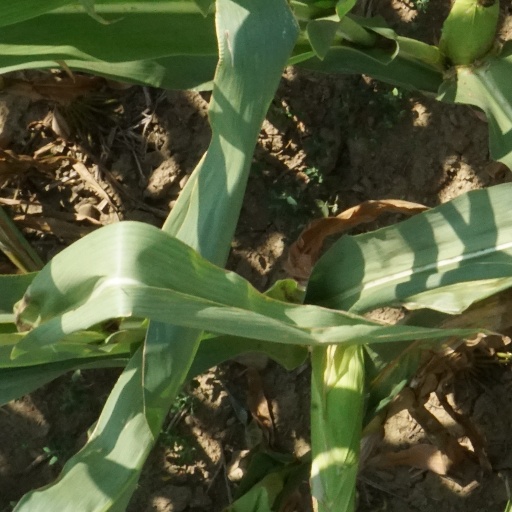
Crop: maize; corn